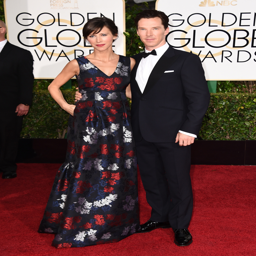
actors , on the red carpet at awards .